Babi Yar in poetry

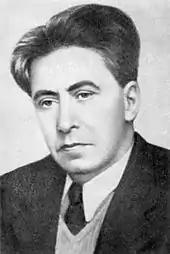
Ilya Ehrenburg (born in Kiev) was 50 at the time of the massacre, living in Moscow

Ehrenburg penned six poems about the Holocaust that first appeared without titles (identified only by numbers) in 1945-46. They were published in three magazines based in Moscow: "Novy Mir" (New World), "Znamya" (The Banner) and "Oktyabr'" (October). In one, he wrote of the "grandmother's ravine" through the repetitive use of words: "Now, every ravine is my utterance, And every ravine is my home". The actual title of the poem, "Babi Yar", was restored only in a 1959 collection of his work.